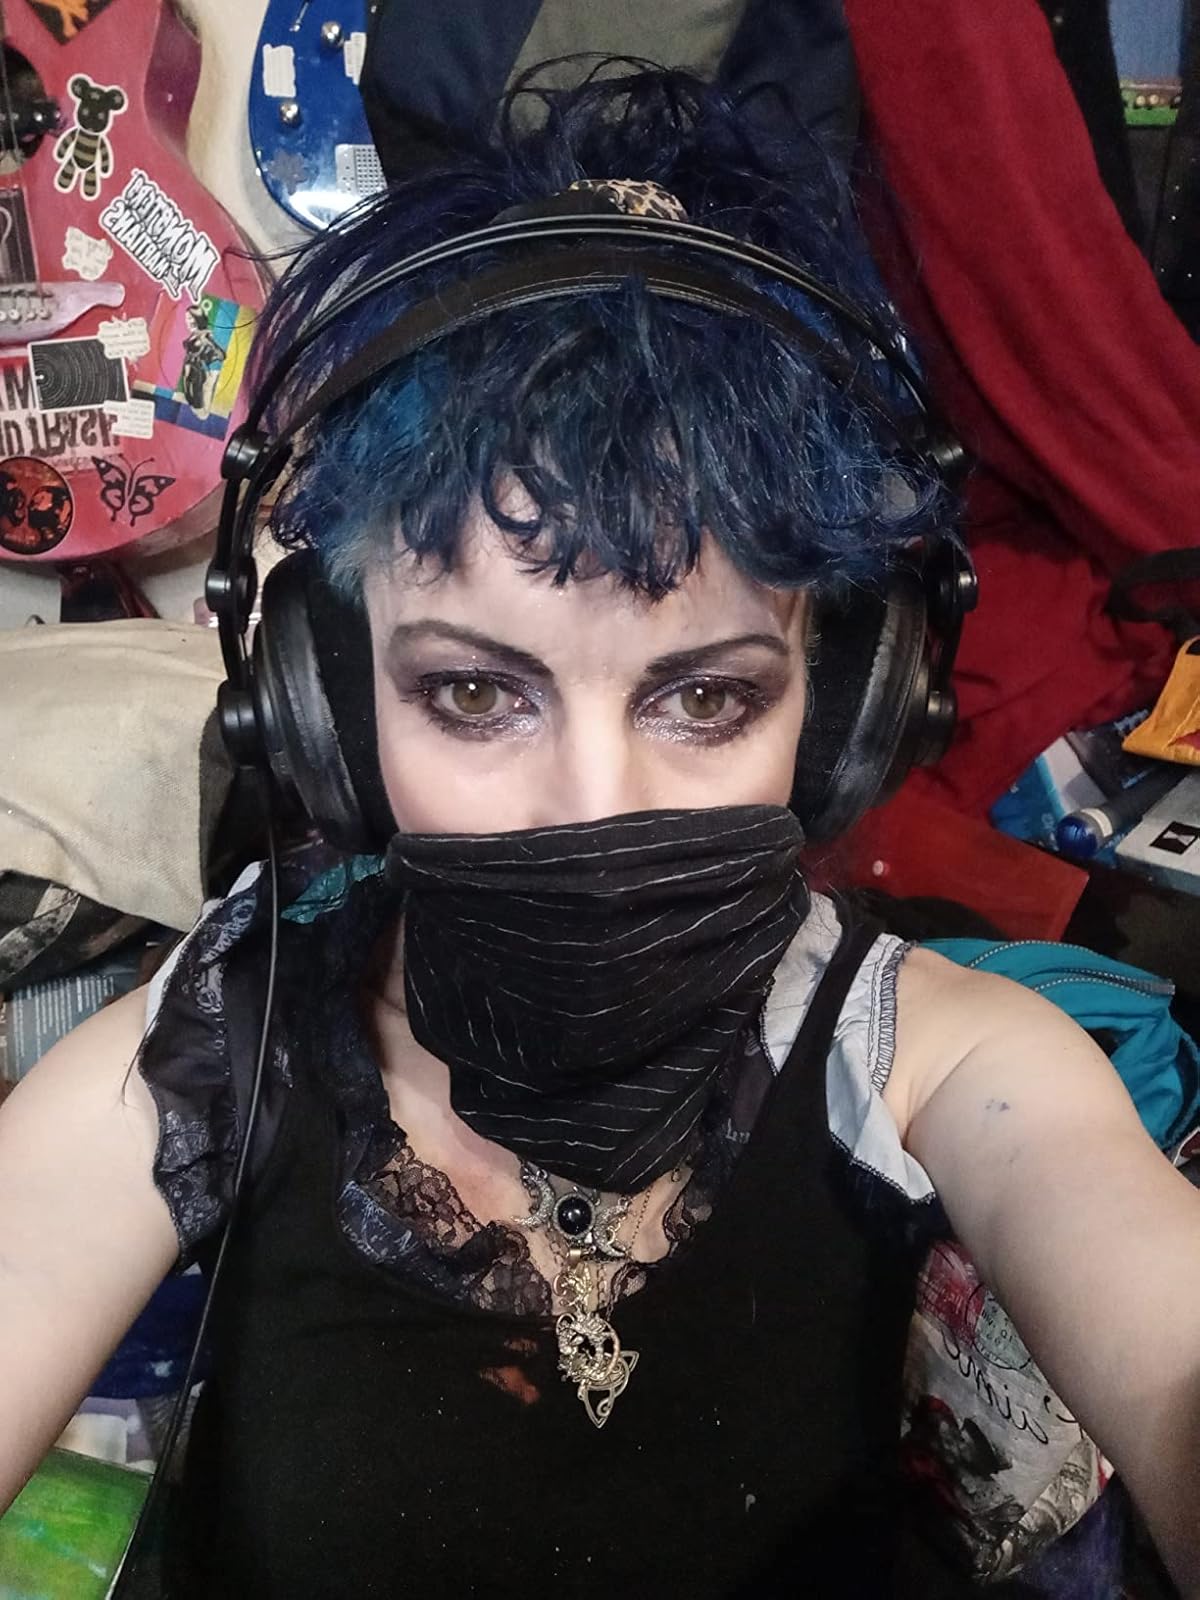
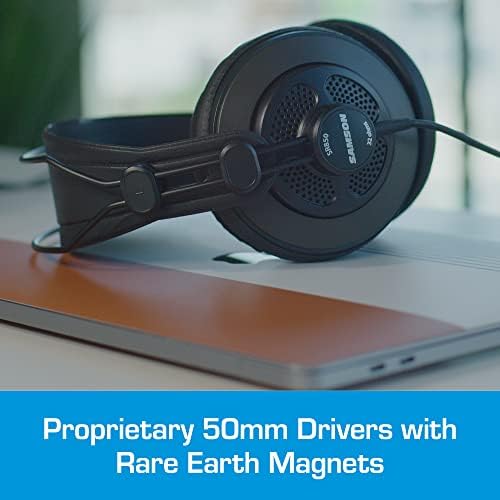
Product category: headphones
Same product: yes